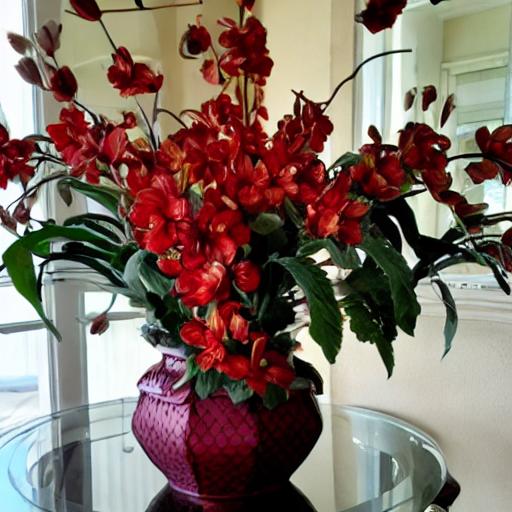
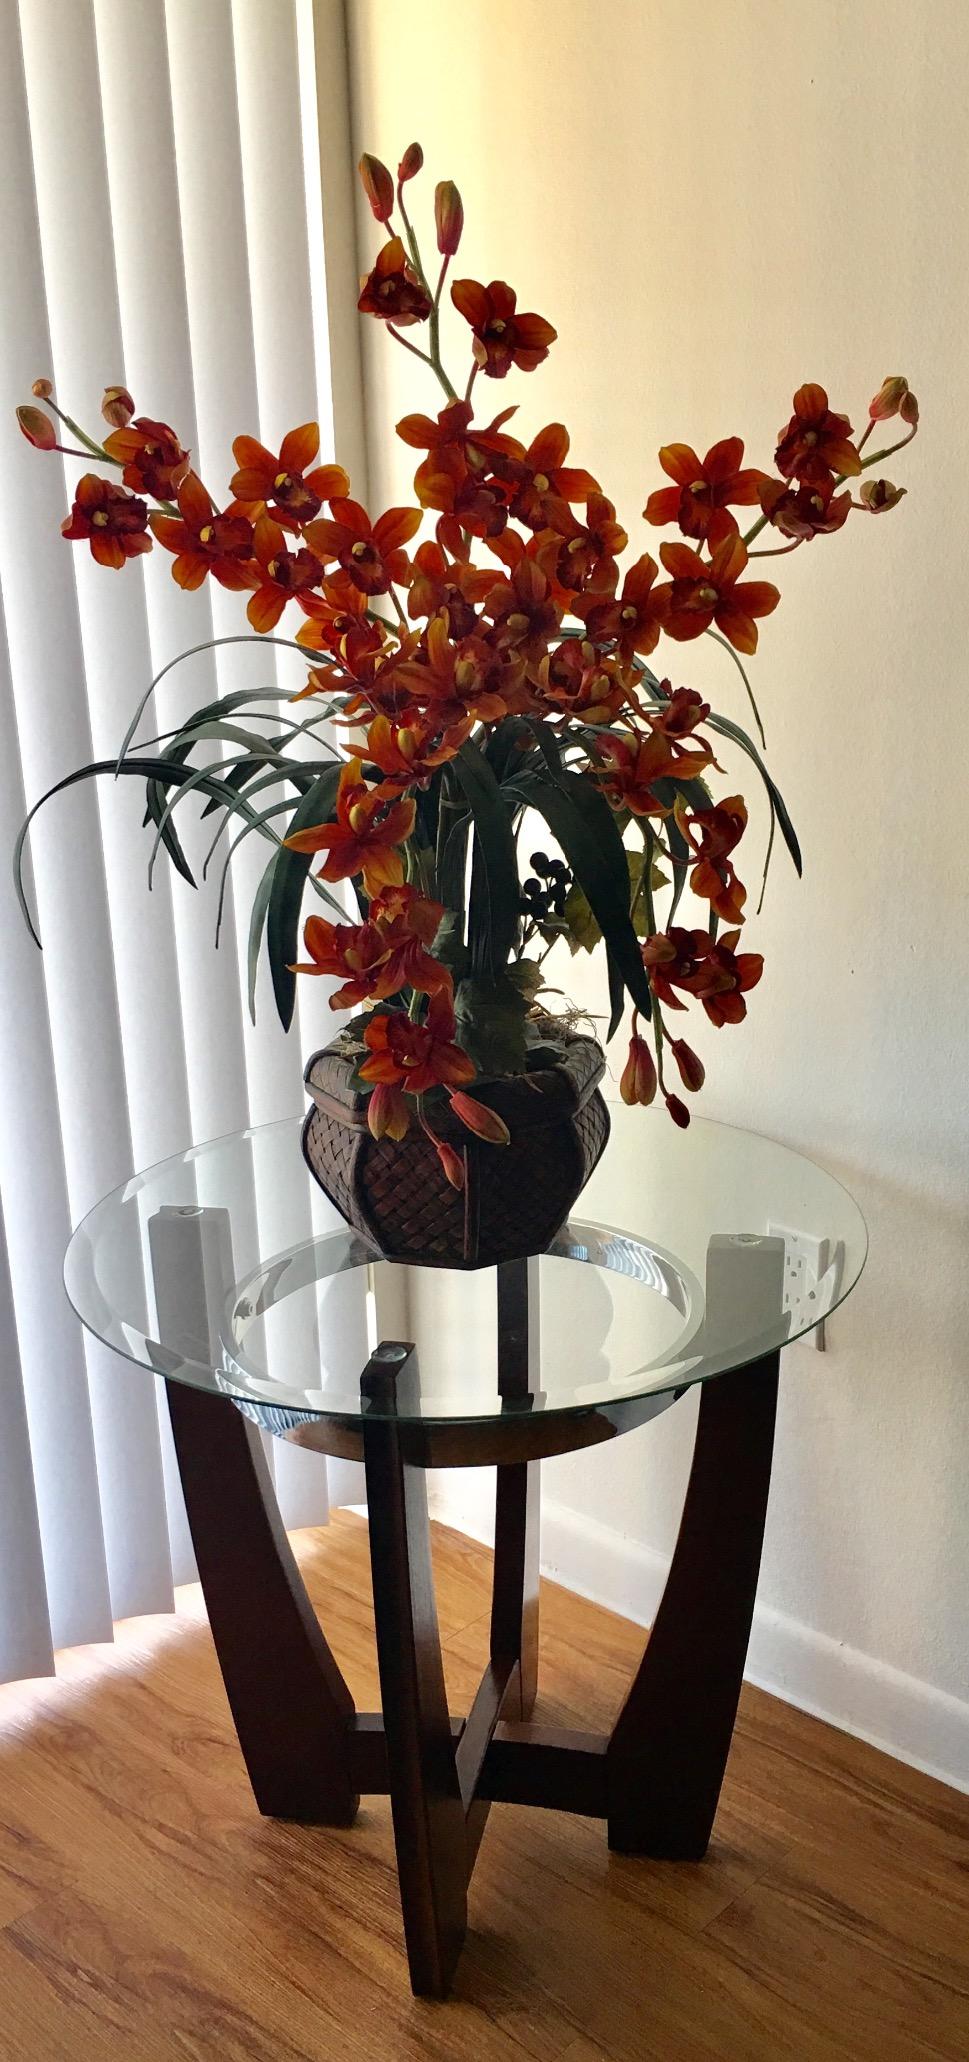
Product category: vase
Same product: no